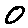
Label: 0